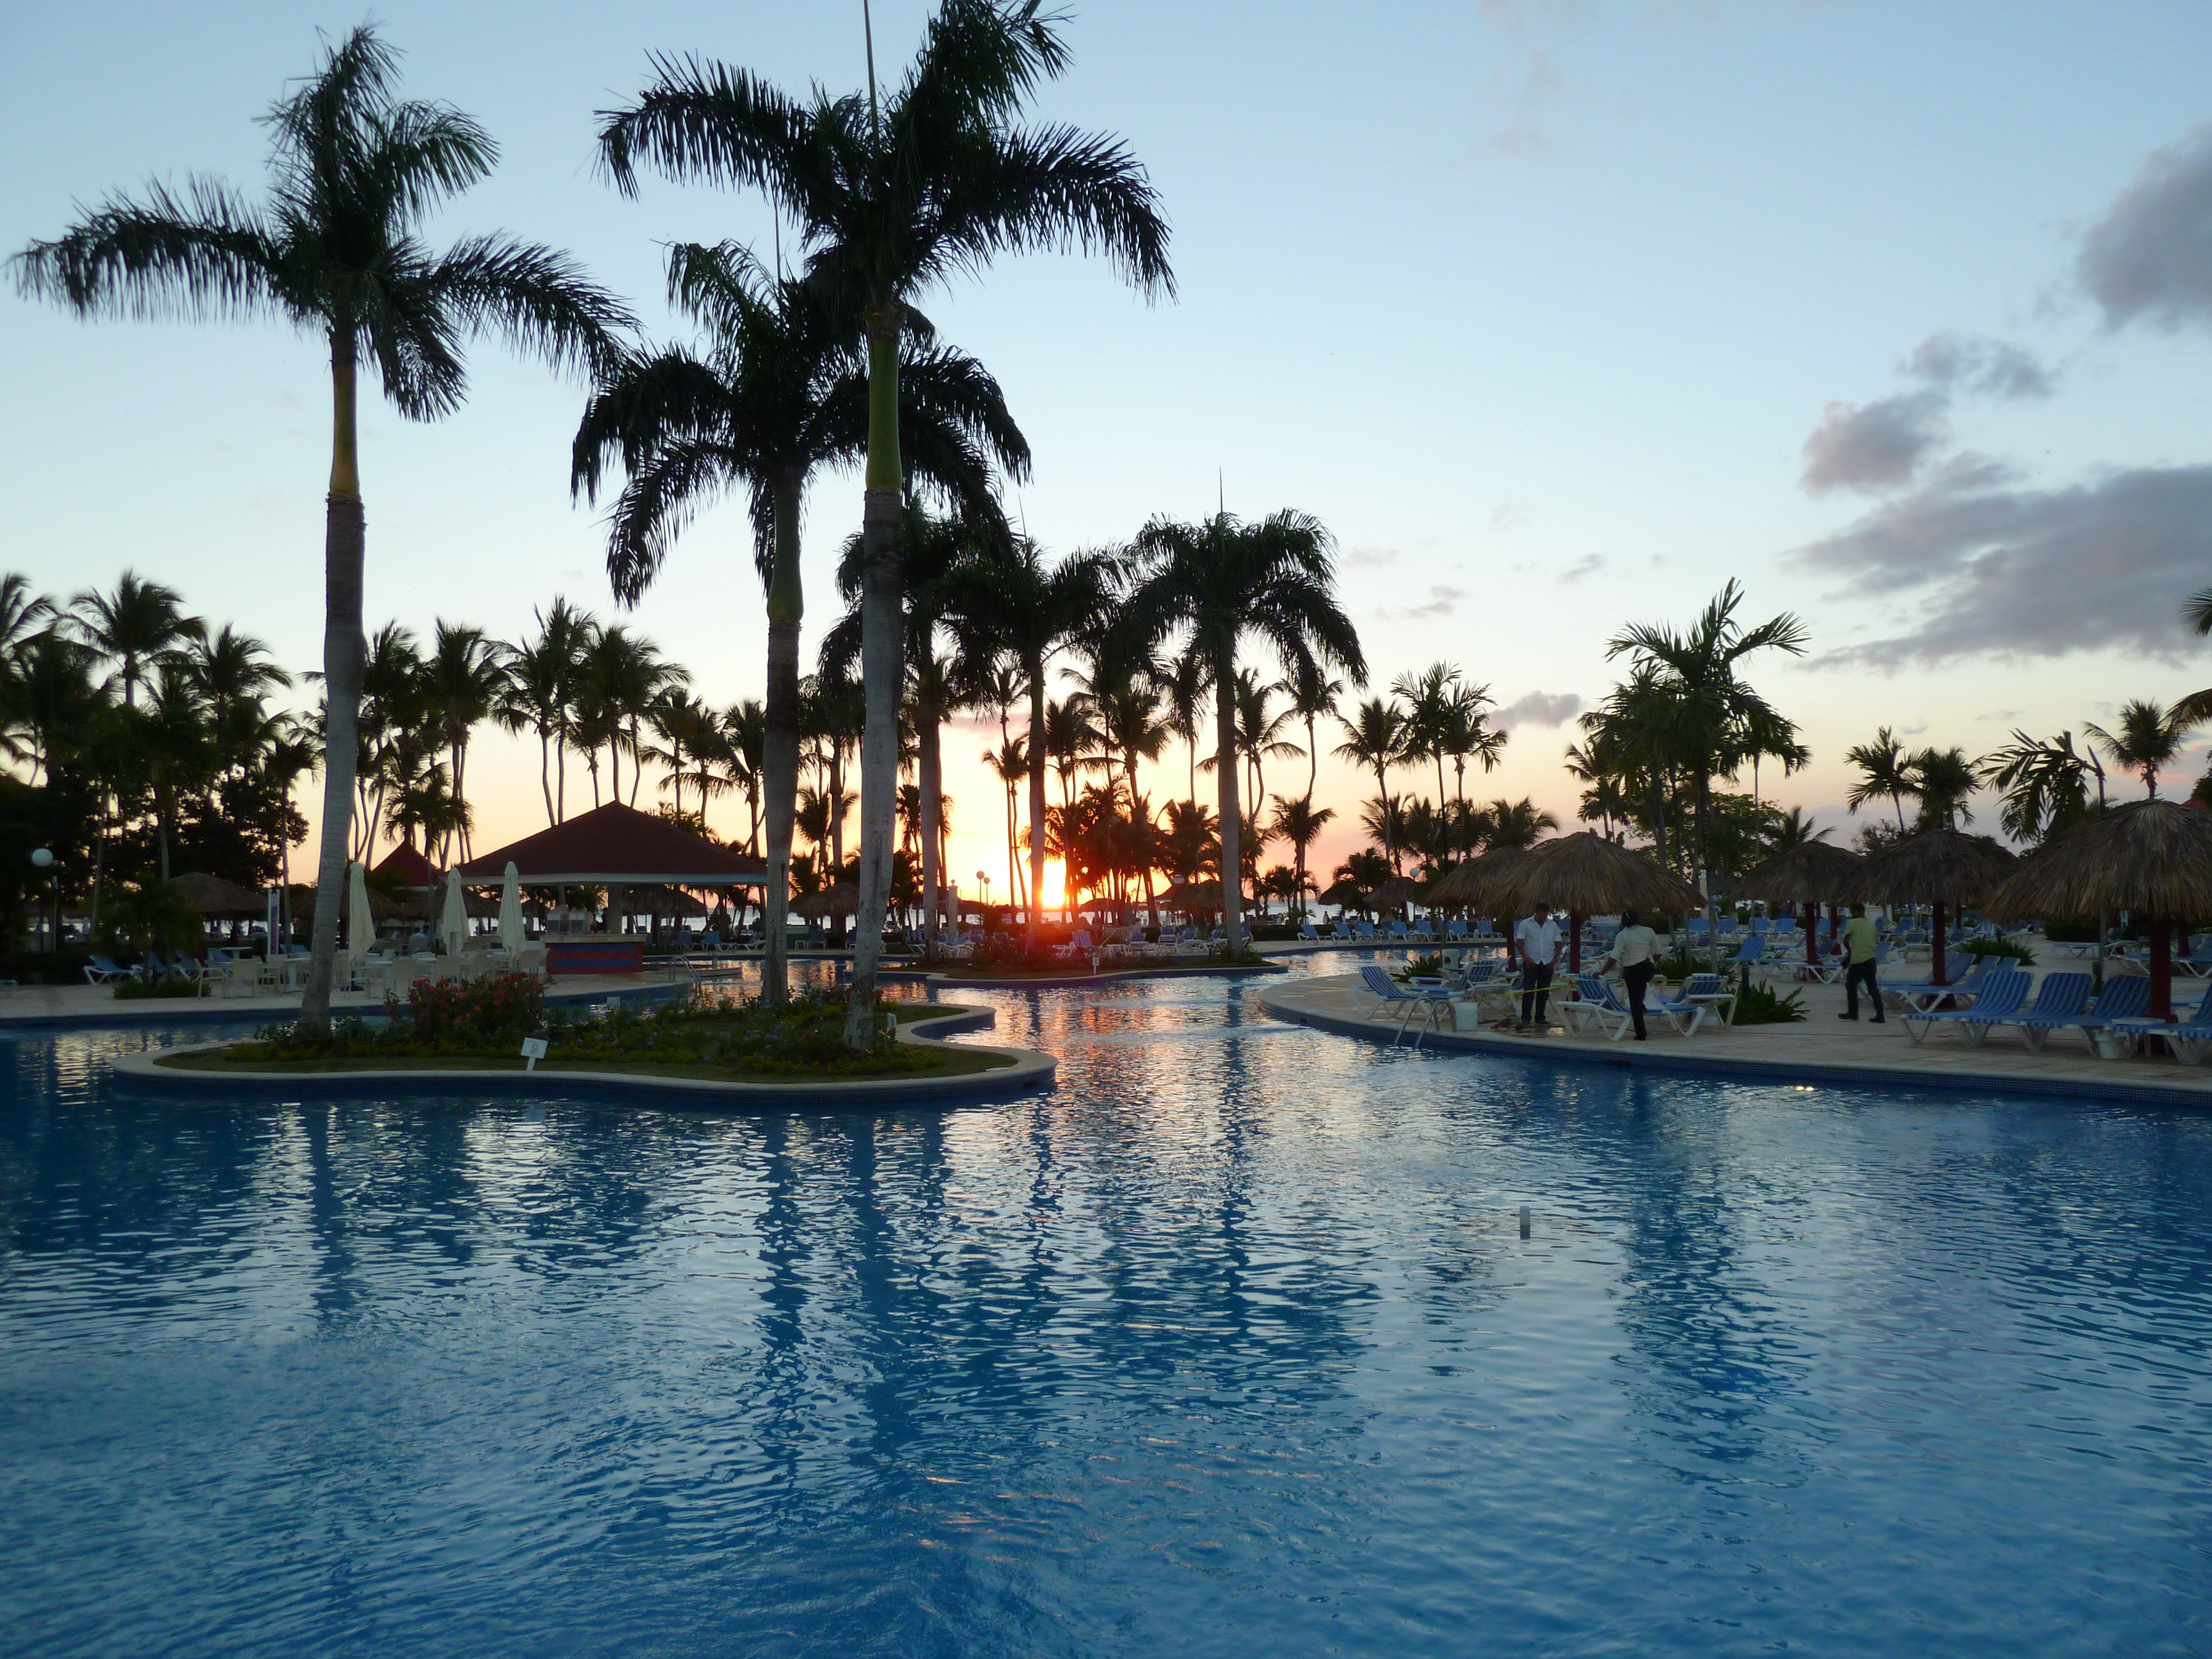
sea, water, dock, sunset, vacation, pool, swimming pool, holiday, lagoon, bay, marina, tourism, resort, estate, dominican, palm trees, beach resort, arecales